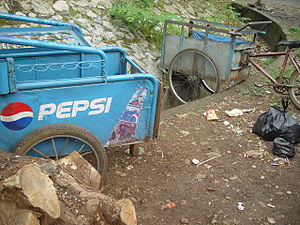
Globalisering / Aspekter af globalisering / Drivkræfter
Pepsi i Indonesien.
Globalisering er betegnelsen for en voksende kulturel og økonomisk udveksling mellem verdens forskellige lande, især i form af varer og produkter, mennesker, penge, information, og tanker og ideer. Teknologiske fremskridt inden for transport og kommunikation har gennem tiden været stærke drivkræfter bag globalisering, idet de har øget den indbyrdes afhængighed og sammenhæng mellem forskellige landes økonomiske og kulturelle forhold.